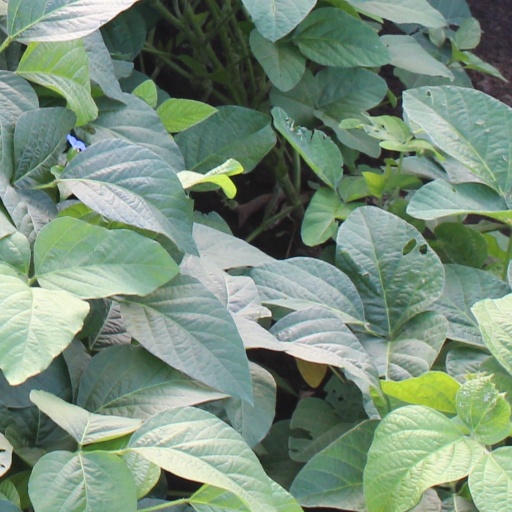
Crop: soybean